Estonia

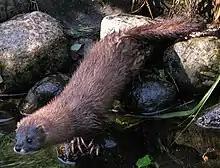
Estonia is one of the few countries where critically endangered European Mink is present in the wild

The Red Army reached the Estonian borders again in early 1944, but its advance into Estonia was stopped in heavy fighting near Narva for six months by German forces, including numerous Estonian units. In March, the Soviet Air Force carried out heavy bombing raids against Tallinn and other Estonian towns. In July, the Soviets started a major offensive from the south, forcing the Germans to abandon mainland Estonia in September, with the Estonian islands being abandoned in November. As German forces were retreating from Tallinn, the last pre-war prime minister Jüri Uluots appointed a government headed by Otto Tief in an unsuccessful attempt to restore Estonia's independence. Tens of thousands of Estonians fled westwards from the Soviets. Estonia lost around one fourth of its population through war-related deaths, deportations and evacuations.